Liquid optically clear adhesive

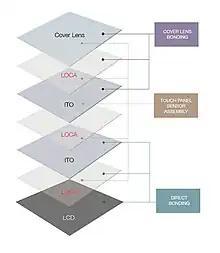
Three common applications of LOCA

While traditional adhesive chemistry relies on acrylic-based liquid, new technologies include silicone. Silicone provides new methods for curing the adhesive. The following table illustrates the difference between acrylic and silicone in single and double curing processes.